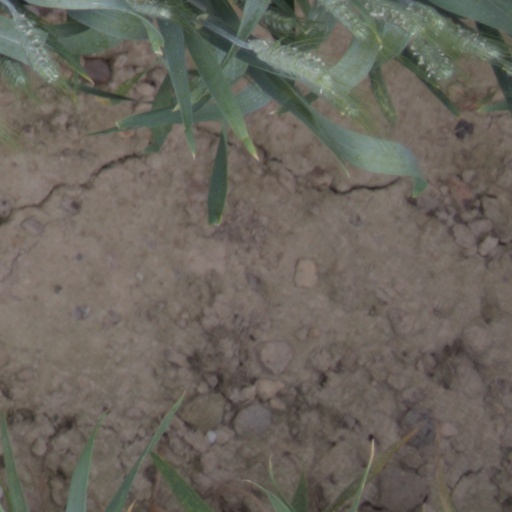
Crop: wheat